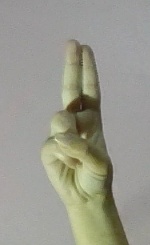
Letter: taa